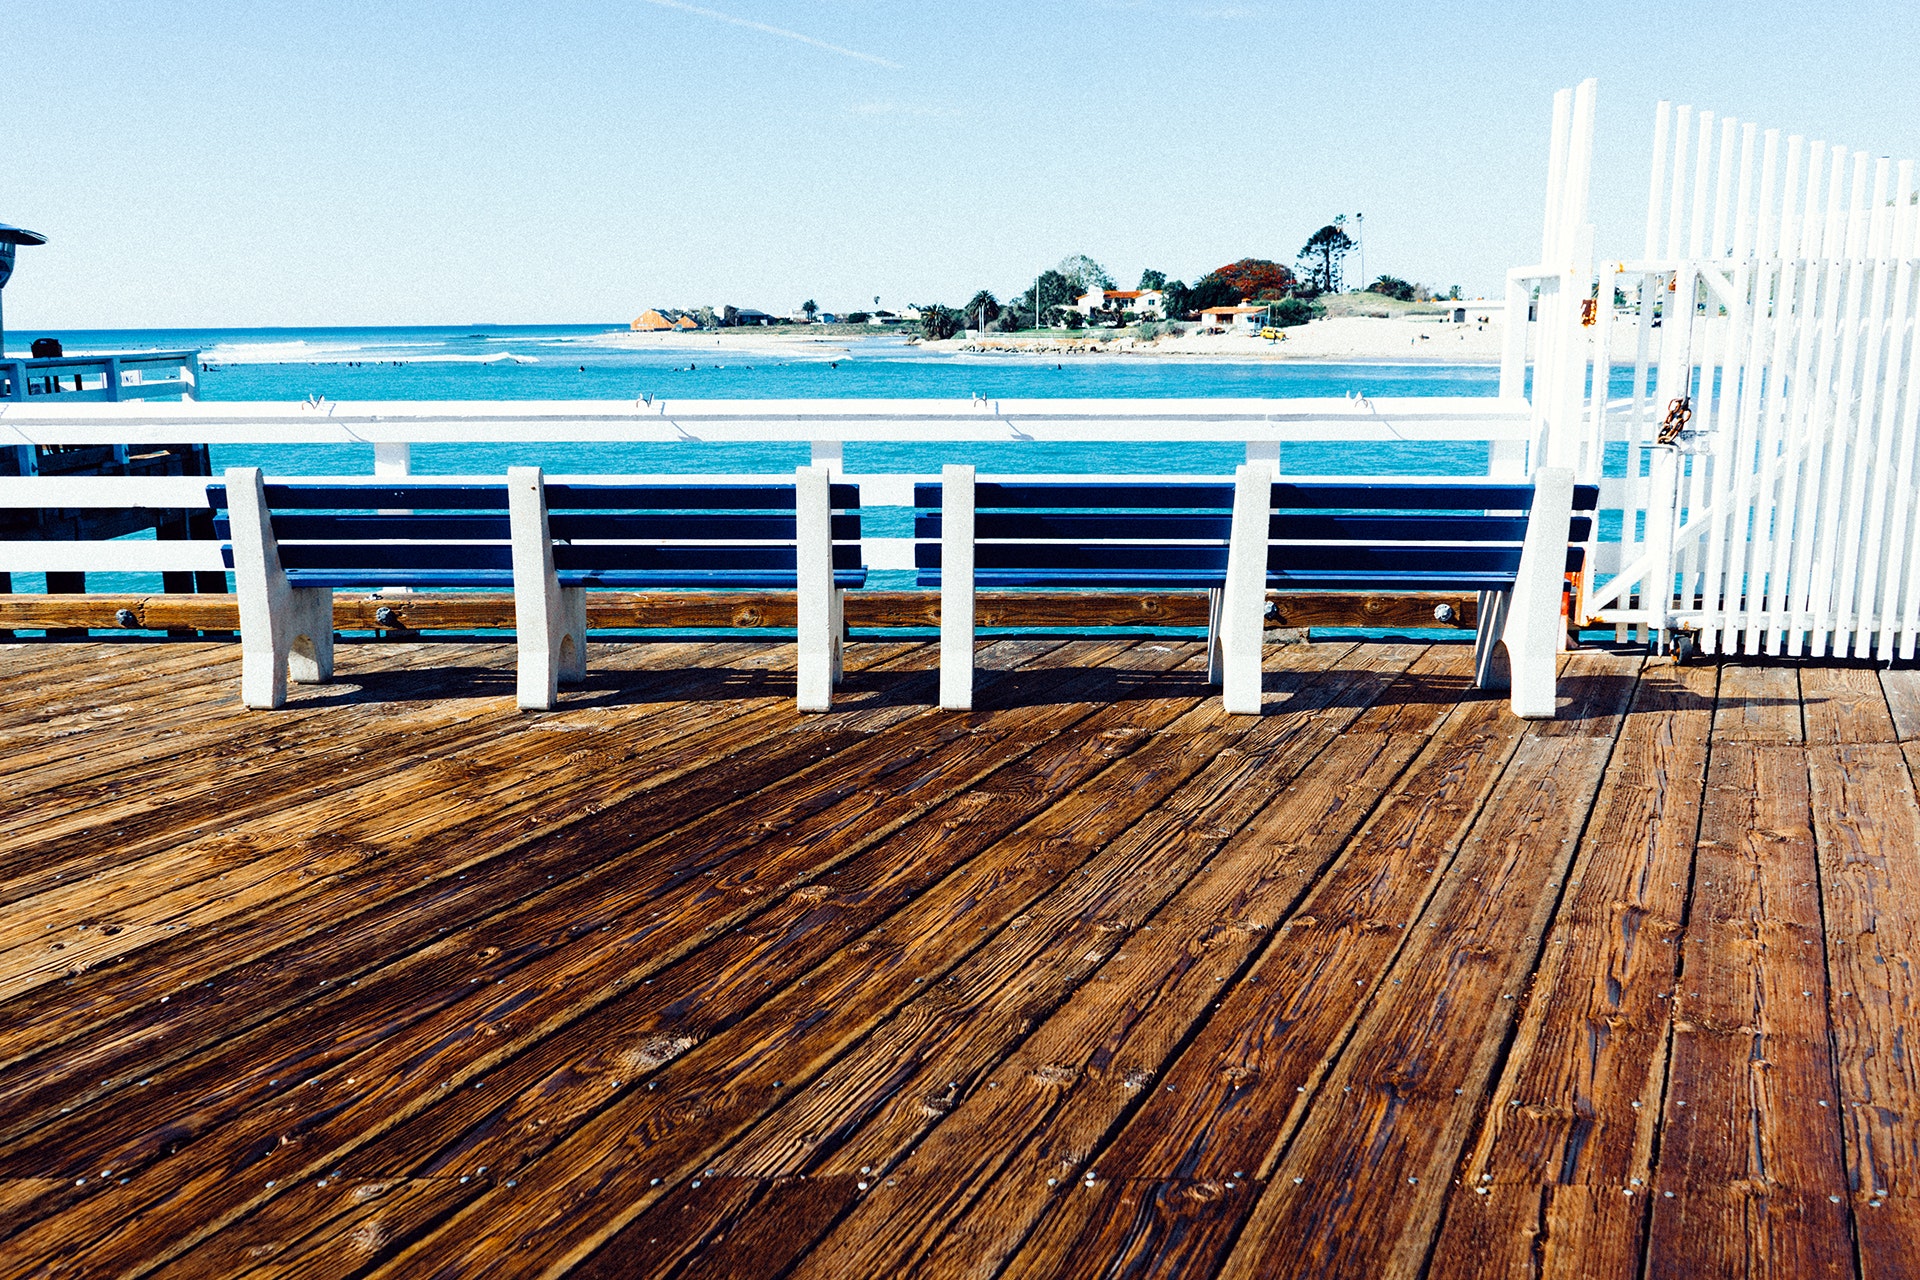
pier, blue, boardwalk, deck, wood, dock, sea, ocean, beach, shore, hardwood, floor, coast, vacation, architecture, plank, wood stain, sand, walkway, vehicle, horizon, leisure, nonbuilding structure